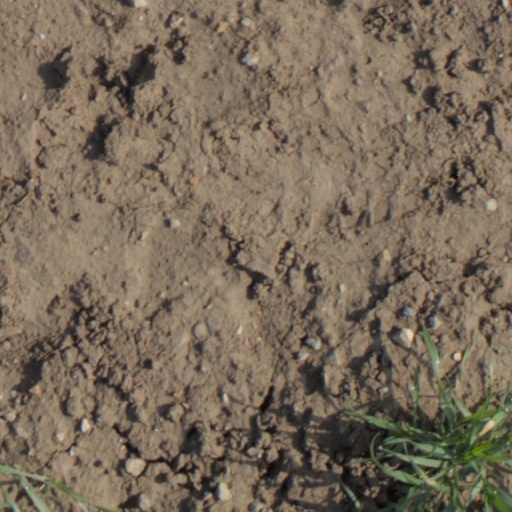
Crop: wheat